Lester Wire

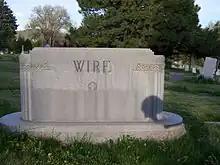
The front of Wire's grave at the Salt Lake City Cemetery

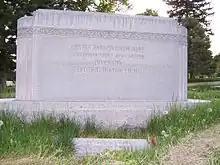
The rear of Wire's grave, identifying him as the inventor of the electric traffic light

Wire died of a heart attack on April 14, 1958, at the age of 70. He was not married. Wire was buried at Salt Lake City Cemetery.